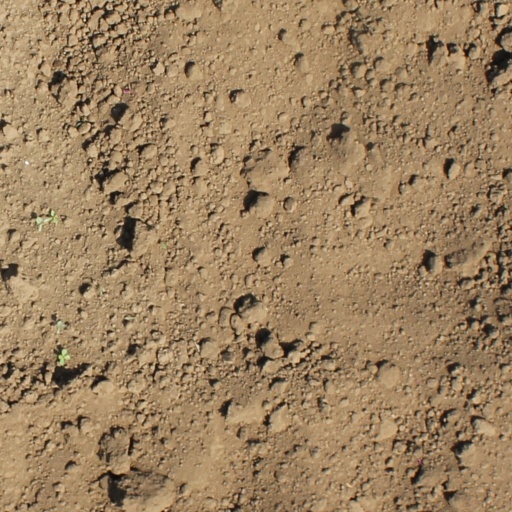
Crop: soybean